1292–1294 papal election

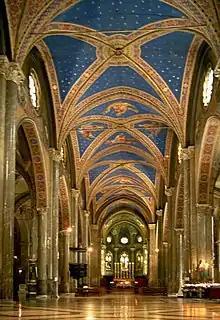
Santa Maria sopra Minerva, where the election moved

The eleven electors were relatively evenly divided between the factions of Colonna and Orsini, two powerful Roman families, led by Giacomo Colonna and Matteo Orsini, respectively. The three Orsini cardinals were pro-French and pro-Angevin, while the two Colonna cardinals supported competing Aragonese claims in Sicily. James II of Aragon had bankrolled the Colonna faction with gold, but it is unknown whether simony actually transpired.